John Lippincott House

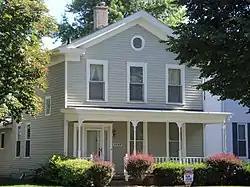

The John Lippincott House is a historic building located in the West End of Davenport, Iowa, United States. It has been listed on the National Register of Historic Places since 1983.